Sega Genesis

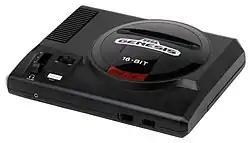
An edition of the original model of the Genesis, known as the Genesis III, was the model at the center of "Sega v. Accolade" for its incorporation of the Trademark Security System (TMSS).

For the North American market, former Atari Corporation Entertainment Electronics Division president and new Sega of America CEO Michael Katz instituted a two-part approach to build sales. The first part involved a marketing campaign to challenge Nintendo head-on and emphasize the more arcade-like experience available on the Genesis, with slogans including "Genesis does what Nintendon't". Since Nintendo owned the console rights to most arcade games of the time, the second part involved creating a library of recognizable games which used the names and likenesses of celebrities and athletes, such as "Pat Riley Basketball", "Arnold Palmer Tournament Golf", "James 'Buster' Douglas Knockout Boxing", "Joe Montana Football", "Tommy Lasorda Baseball", "Mario Lemieux Hockey", and "Michael Jackson's Moonwalker". Nonetheless, Sega struggled to overcome Nintendo's presence in consumers' homes. Tasked by Nakayama to sell one million units within the first year, Katz and Sega of America sold only 500,000. At the Winter Consumer Electronics Show (Winter CES) in January 1990, the Sega Genesis demonstrated a strong line-up of games which received a positive reception for approaching arcade-quality graphics and gameplay as well as for providing non-arcade experiences such as "Phantasy Star II".